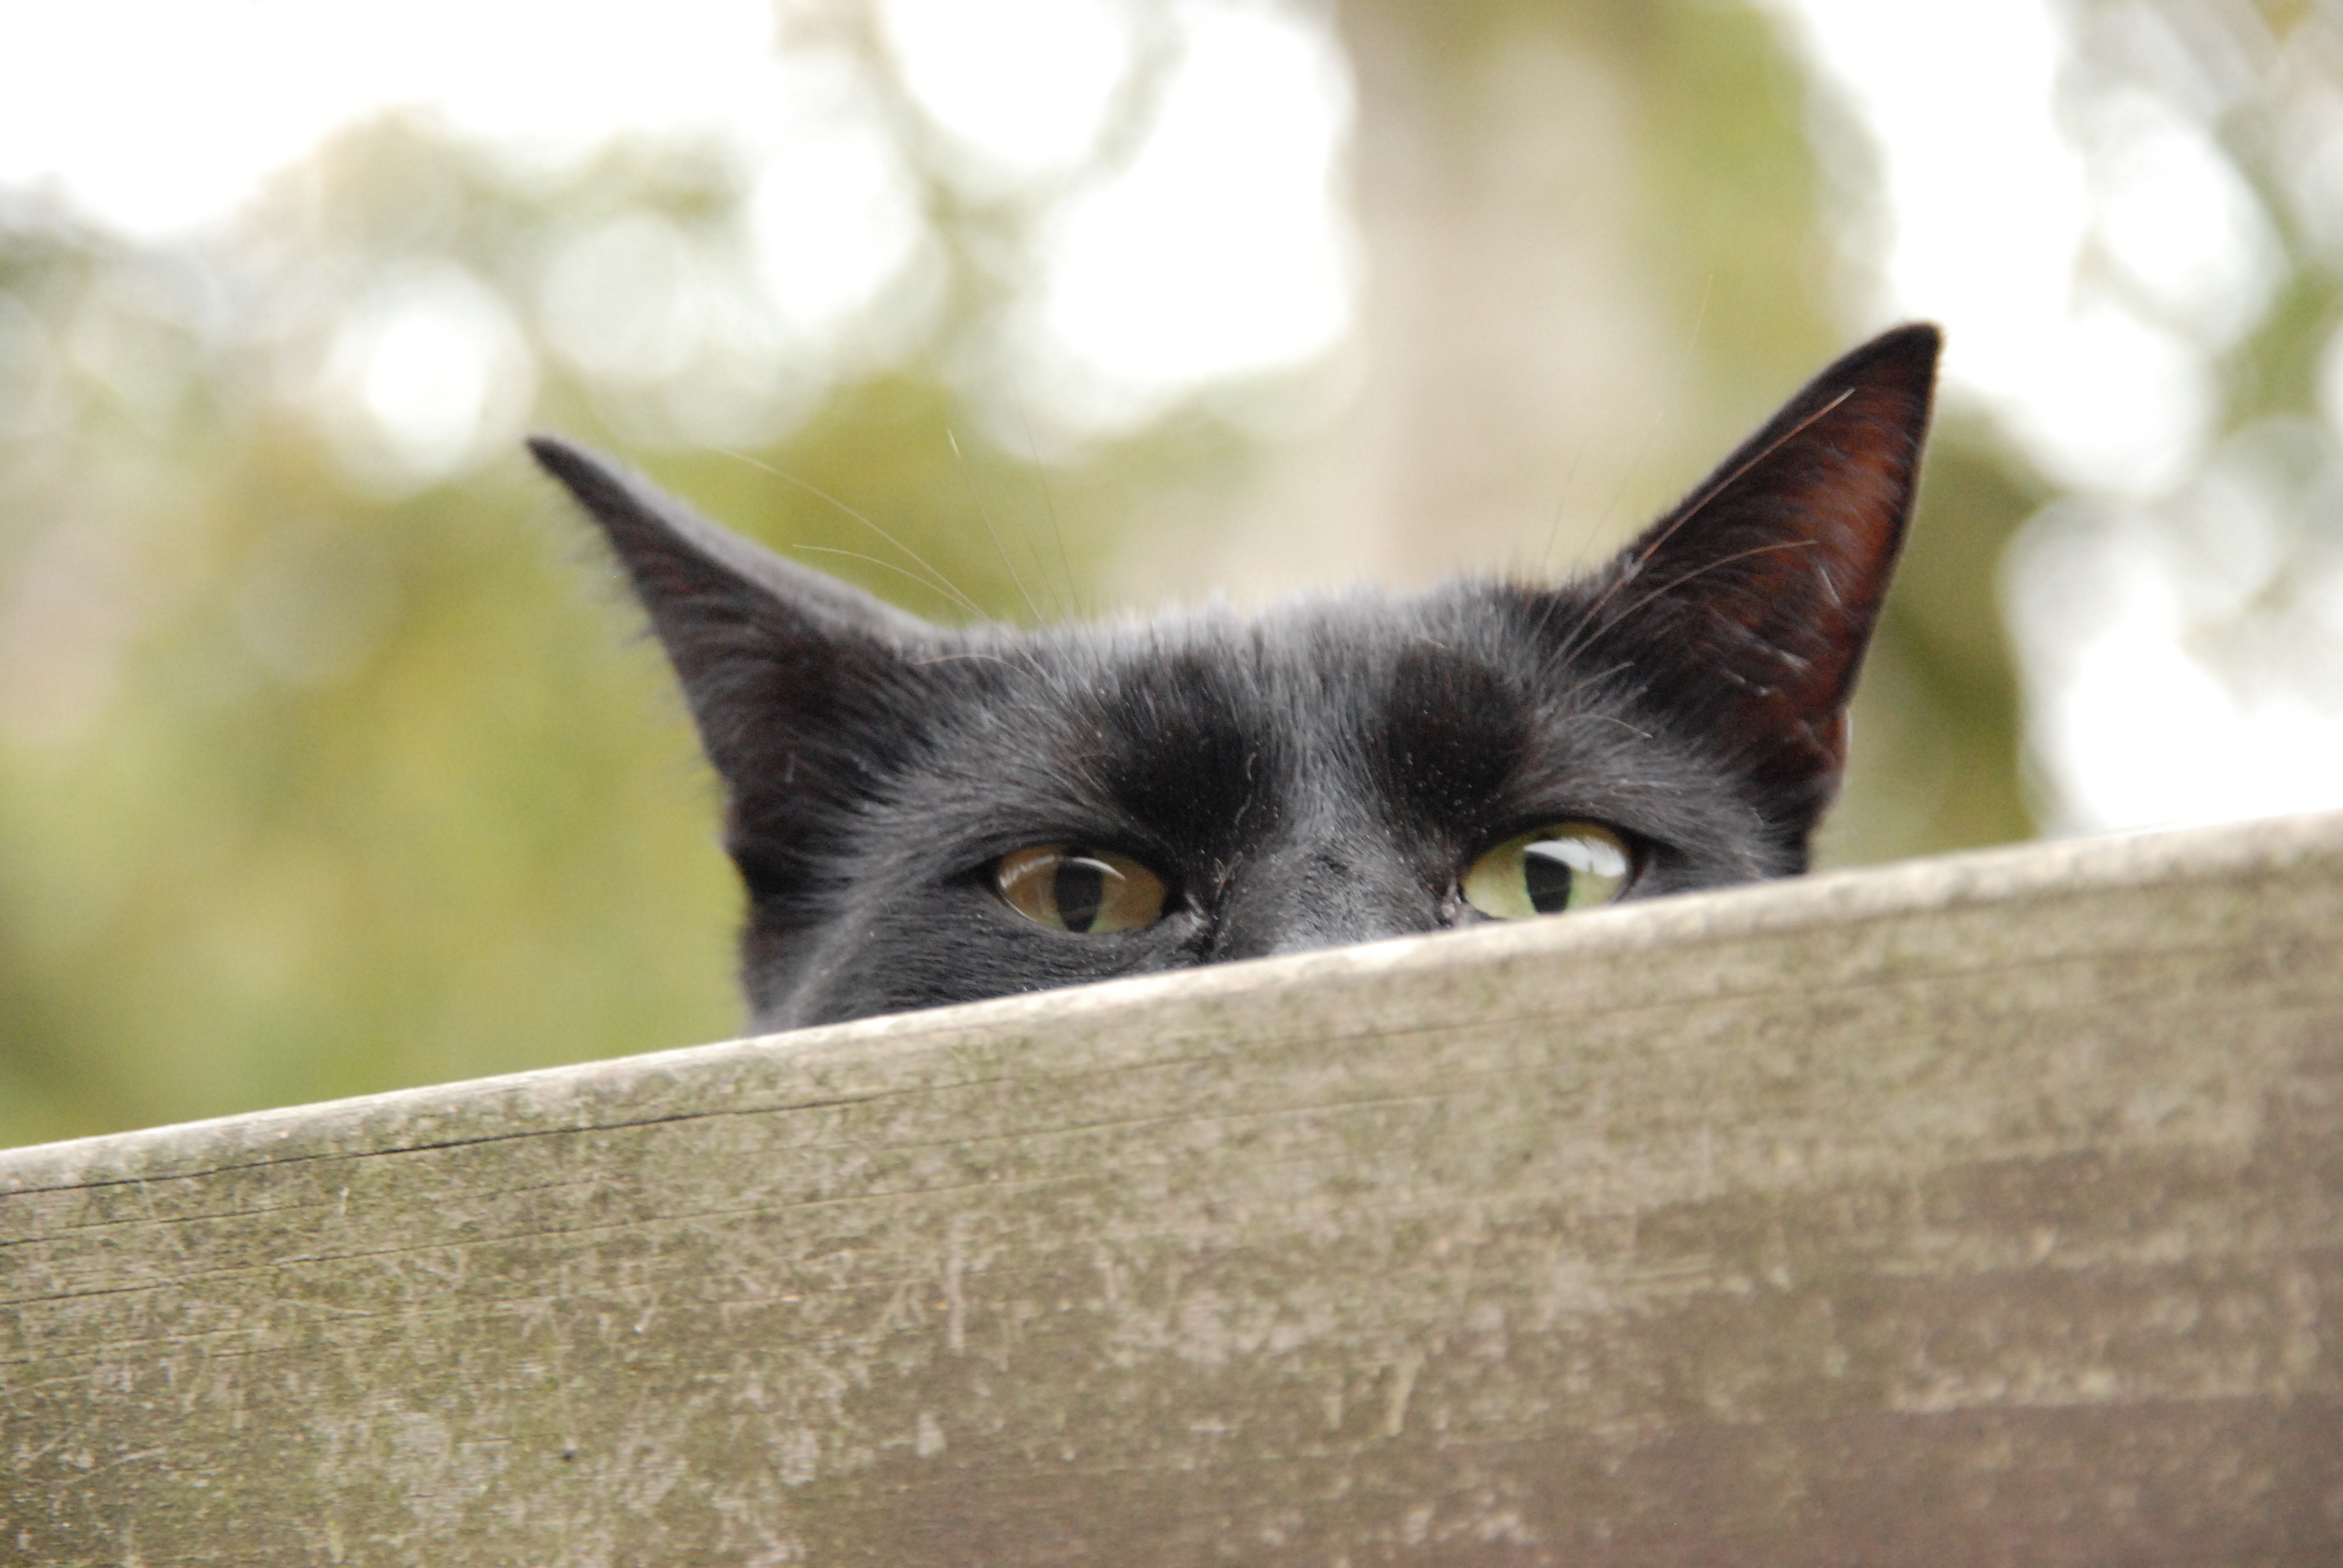
watch, animal, pet, kitten, cat, mammal, black cat, black, fauna, close up, eyes, whiskers, vertebrate, peep, small to medium sized cats, cat like mammal